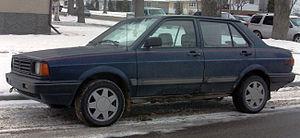
Le groupe Volkswagen a depuis les années 1970, développé une série de plateformes partagés par ces diverses marques.
La Gol est une automobile, de la gamme dite compacte, de la marque allemande Volkswagen fabriquée au Brésil et destinée au marché de l'Amérique latine. La Gol est déclinée en plusieurs versions : Parati, Saveiro ou Voyage. La version vendue au Mexique porte le nom de Pointer.